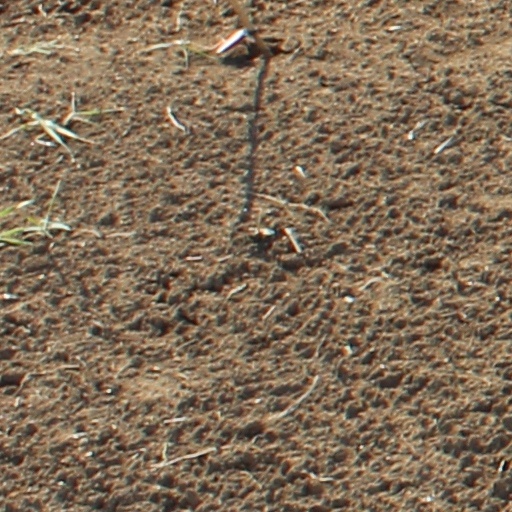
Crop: wheat